Gastropod shell

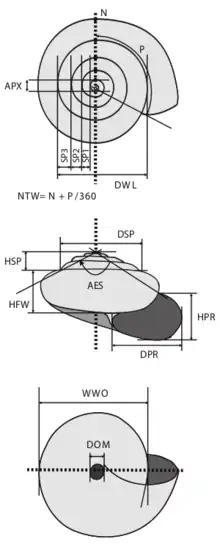
Schematic representation of the apical, apertural and basal view of a shell, showing 14 different commonly used measurements. Dotted lines represent the orientation axes (except of lower image).

The shell begins with the larval shell, the (usually) minute embryonic whorls known as the protoconch, which is often quite distinct from the rest of the shell and has no growth lines. From the protoconch, which forms the apex of the spire, the coils or whorls of the shell gradually increase in size. Normally the whorls are circular or elliptical in section. The spire can be high or low, broad or slender, according to the way the coils of the shell are arranged, and the apical angle of the shell varies accordingly. The whorls sometimes rest loosely upon one another (as in "Epitonium scalare"). They also can overlap the earlier whorls such that the earlier whorls may be largely or wholly covered by the later ones. When an angulation occurs, the space between it and the suture above it constitutes the area known as the "shoulder" of the shell. The shoulder angle may be smooth or keeled, and may sometimes have nodes or spines.